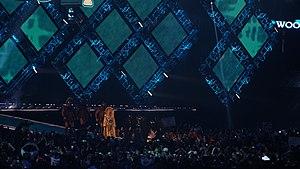
Ashley Fliehr dite Charlotte Flair née le 5 avril 1986 à Charlotte, est une catcheuse américaine. Elle travaille actuellement à la World Wrestling Entertainment, dans la division Raw.